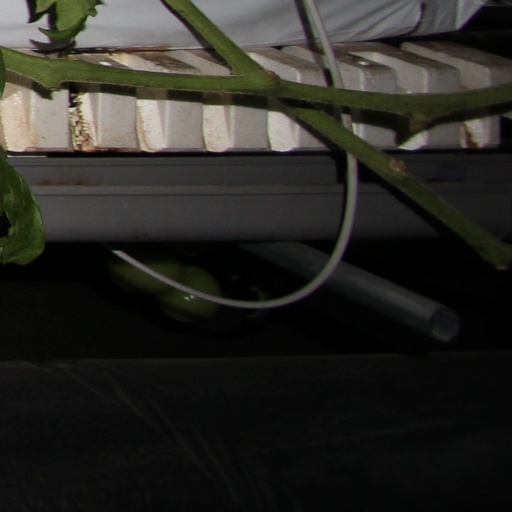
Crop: tomato